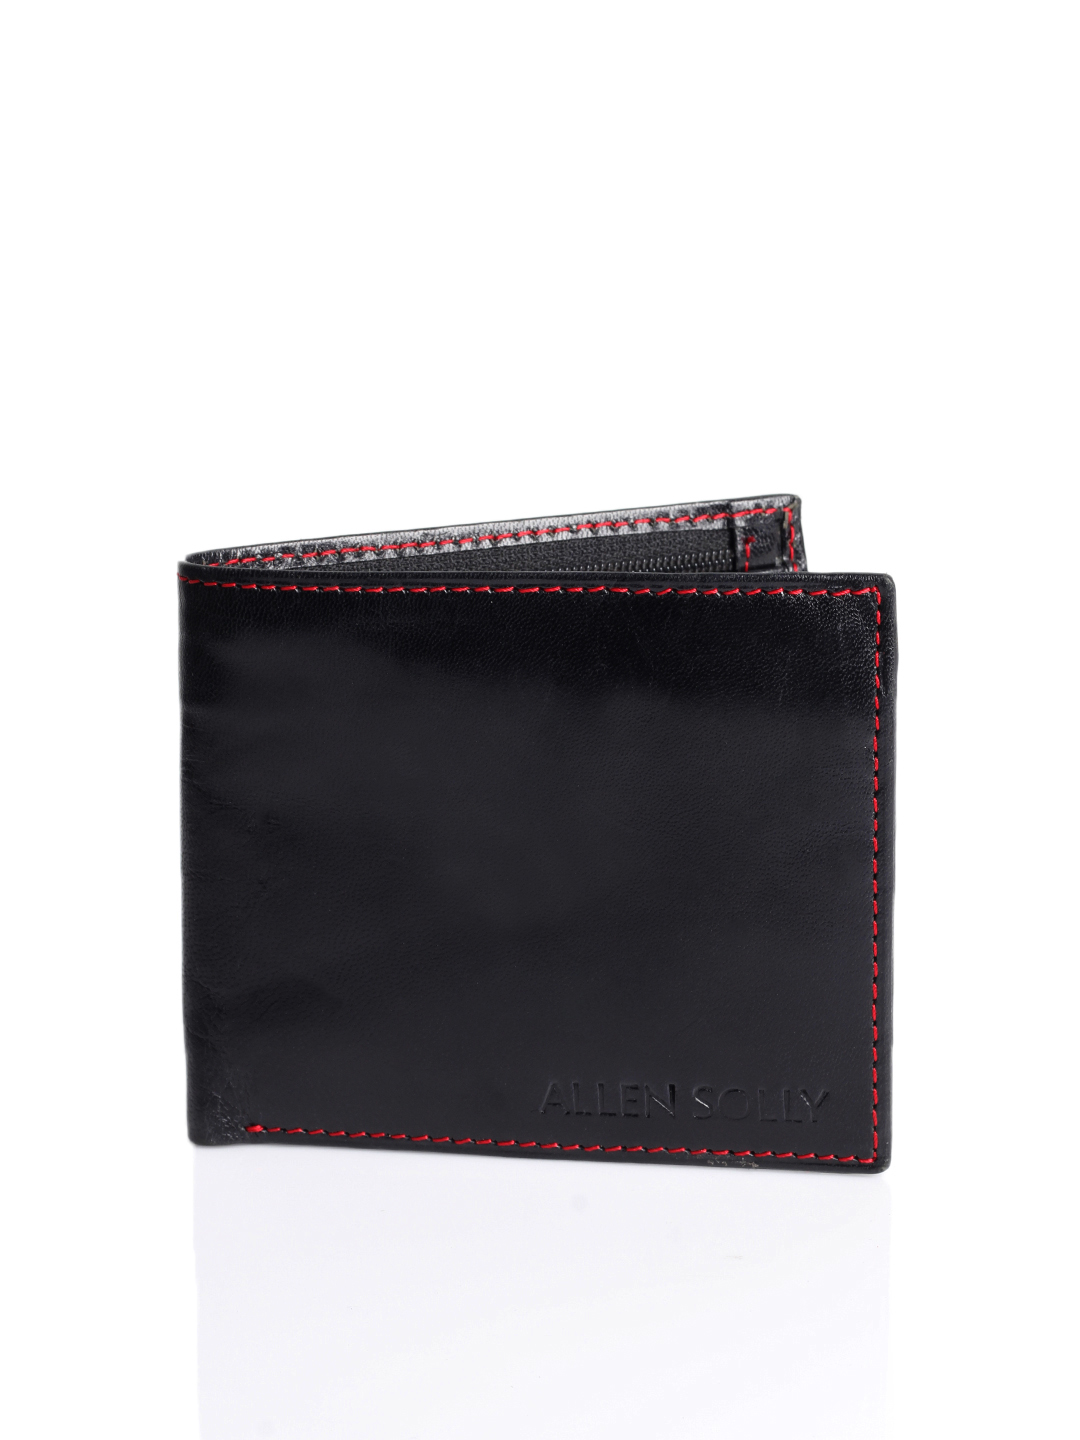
Allen Solly Men Black Wallet
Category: Accessories / Wallets / Wallets
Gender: Men
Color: Black
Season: Summer 2012
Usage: Casual